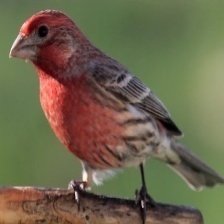
Species: PURPLE FINCH
Scientific name: HAEMORHOUS PURPUREUS
ImageNet parent category: house_finch